La battaglia di Legnano

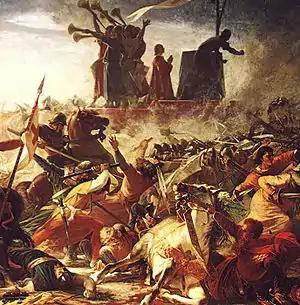
Amos Cassioli, "Battaglia di Legnano (Battle of Legnano)" (detail), Palazzo Pitti, Florence

La battaglia di Legnano ("The Battle of Legnano") is an opera in four acts, with music by Giuseppe Verdi to an Italian-language libretto by Salvadore Cammarano. It was based on the play "La Bataille de Toulouse" by Joseph Méry, later the co-librettist of "Don Carlos".